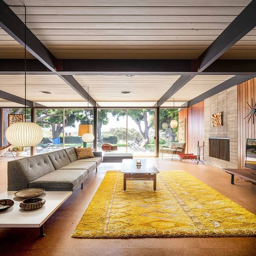
this classic house was designed by architect , the architect behind event .